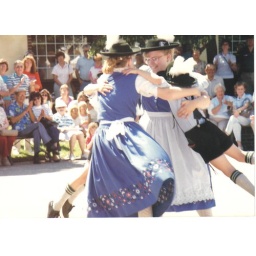
Man in the Hay, a reversal of where the boys lift the girls while spinning like in a centrifuge :)